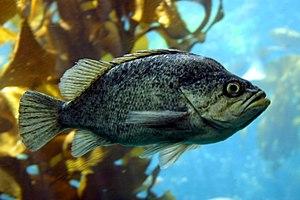
Sebastes atrovirens est une espèce de poissons de la famille des Scorpaenidae.